Cello technique

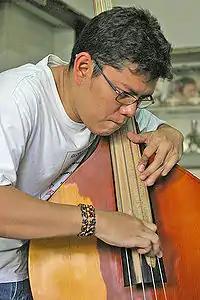
An image of someone playing pizzicato on a double bass. On the cello, pizzicato is also done this way but often requires less flesh of the finger to pluck the strings, which are thinner and have less resistance than those on a bass.

In pizzicato playing, the string is plucked directly with the fingers or thumb rather than being played with the bow. Pizzicato is often abbreviated as "Pizz.". Position of the hand is slightly over the finger board and away from the bridge. Usually this is done with the right hand, while the bow is held away from the strings by the rest of the hand or (for extended passages) set down. A single string can be played "pizzicato," or double, triple, or quadruple stops can be played. Occasionally, a player must bow one string with the right hand and simultaneously pluck another with the left, or even possibly strum with both hands at the same time. This is marked by a "+" above the note. Strumming of chords is also possible, in guitar fashion.